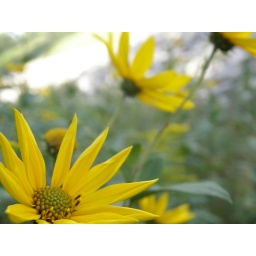
flower near my house